Partial cloverleaf interchange

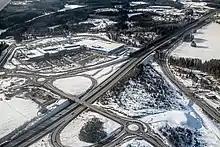
An aerial view of a parclo A2 featuring roundabouts connecting Highway 5 and Matkus Shopping Center in Kuopio, Finland.

In Ontario, the specific variation is identified by a letter/number suffix after the name. Ontario's naming conventions are used in this article. The letter "A" designates that two ramps meet the freeway "ahead" of the arterial road, while "B" designates that two ramps meet the freeway "beyond" the crossing.